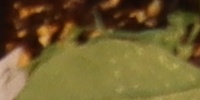
Label: Field Pea